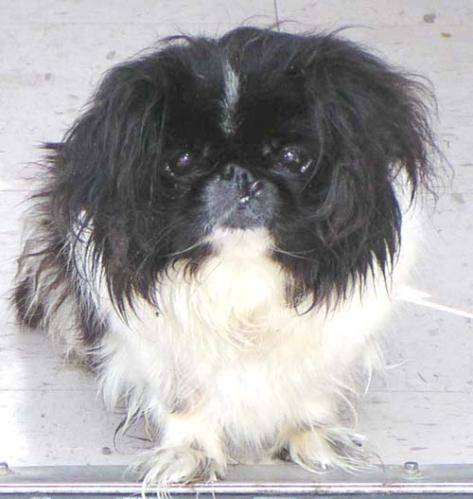
Label: dog